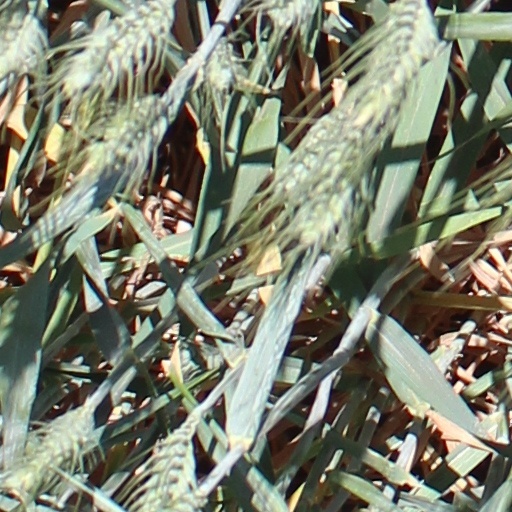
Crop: wheat